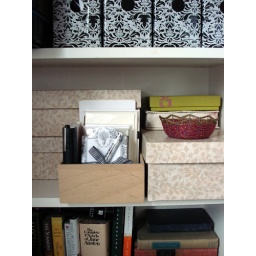
DIY project - covering shoe boxes with contact paper to store stationary in the home office.